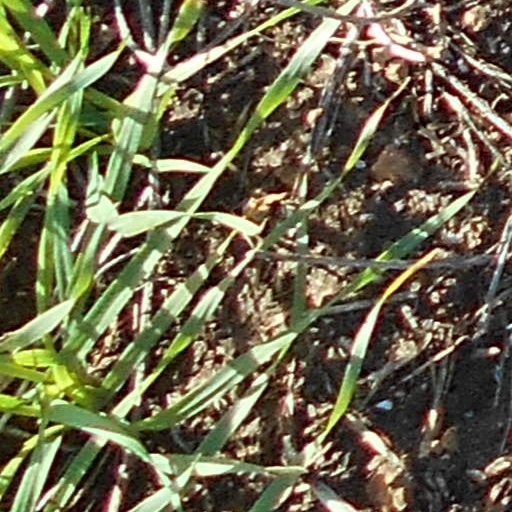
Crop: wheat